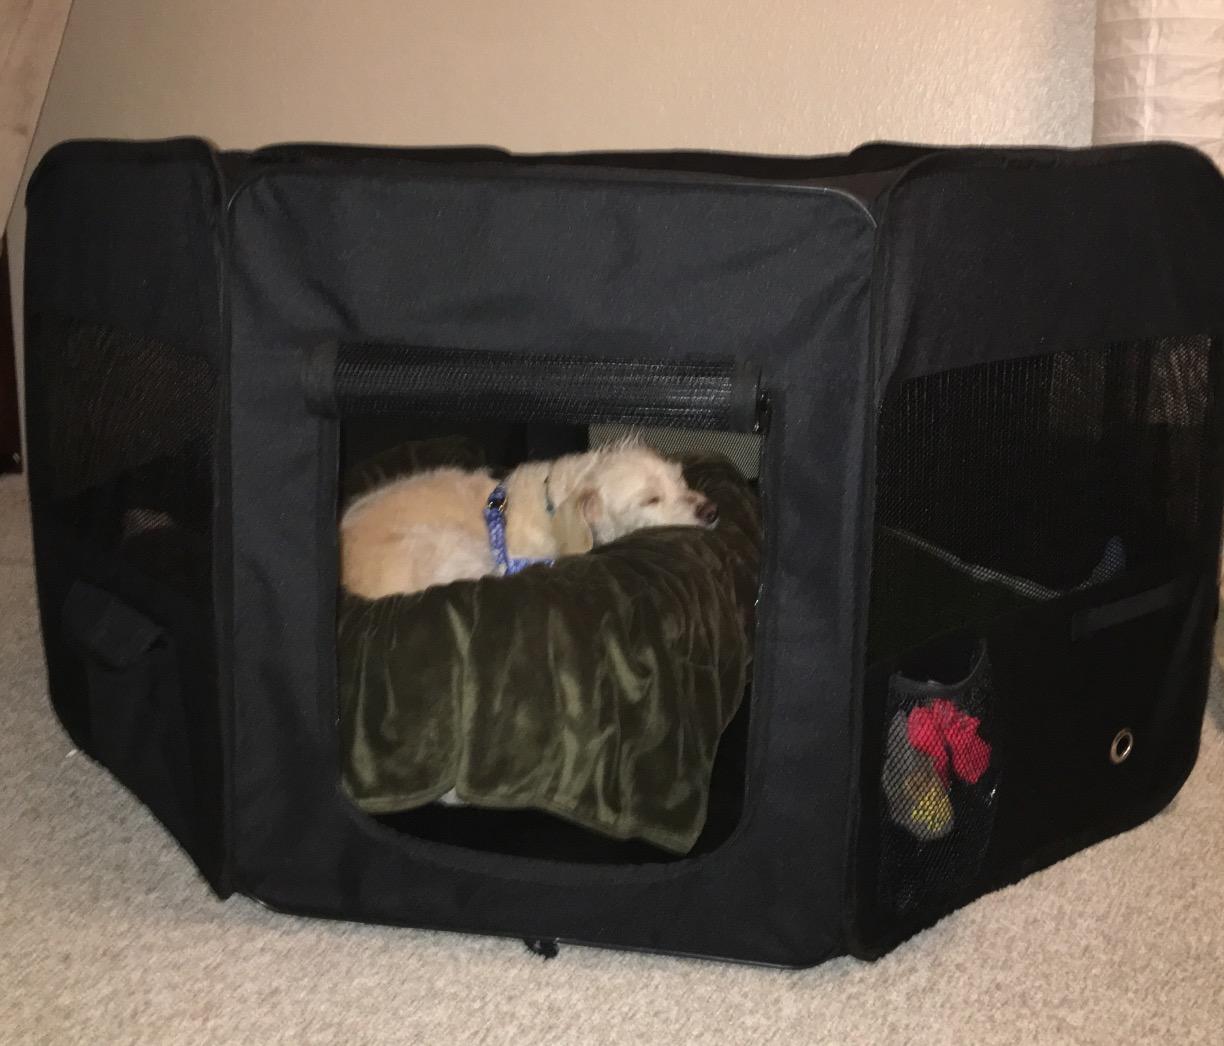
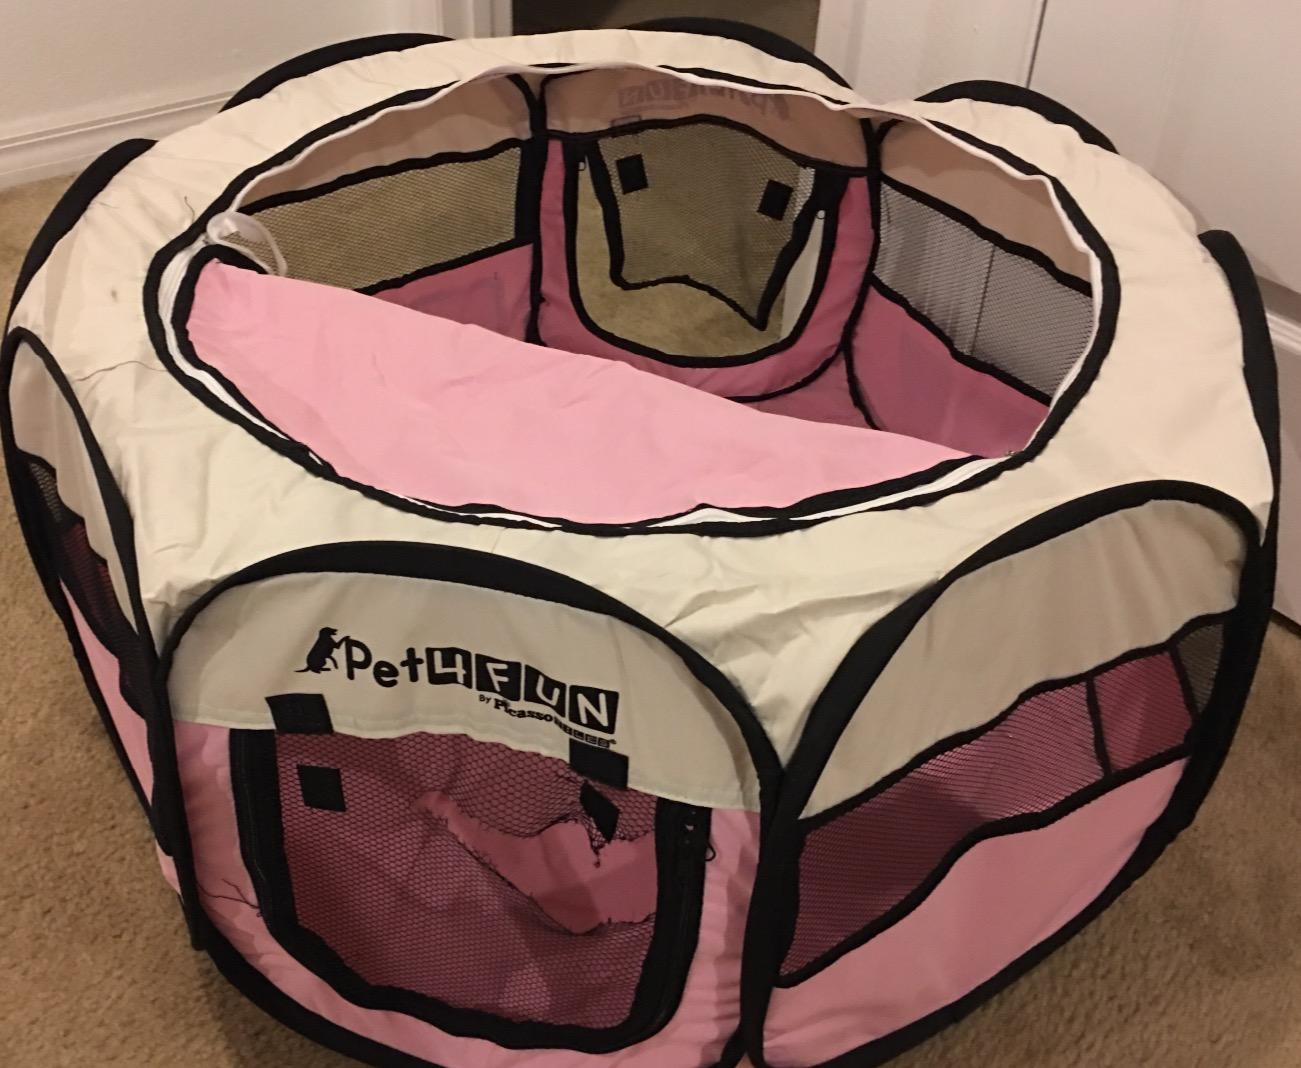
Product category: items_kennel
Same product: no